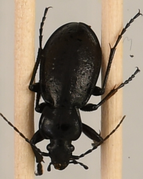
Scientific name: Carabus taedatus
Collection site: Niwot Ridge NEON (NIWO), plot NIWO_013